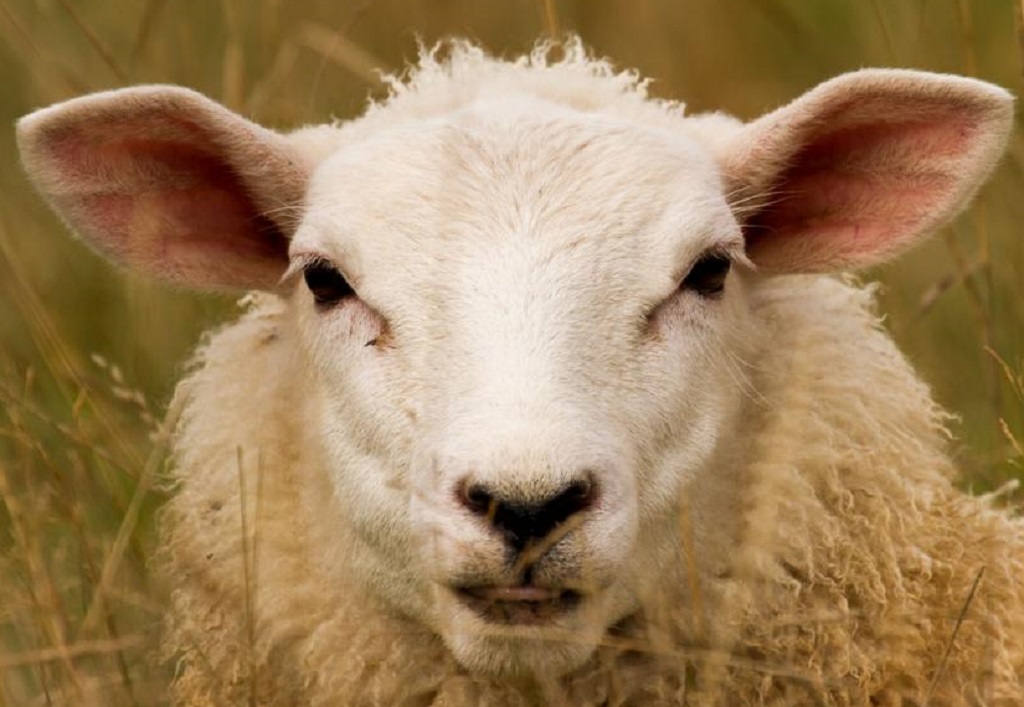
Label: no pain